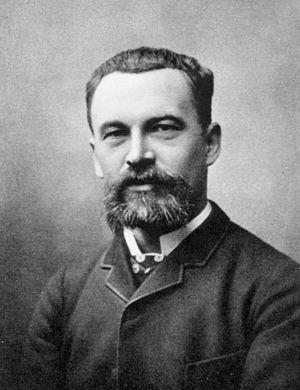
Jean-Pierre Morat, né le 18 avril 1846 à Saint-Sorlin en Saône-et-Loire, mort le 25 juillet 1920 dans la même commune dont le nom est devenu La Roche-Vineuse.